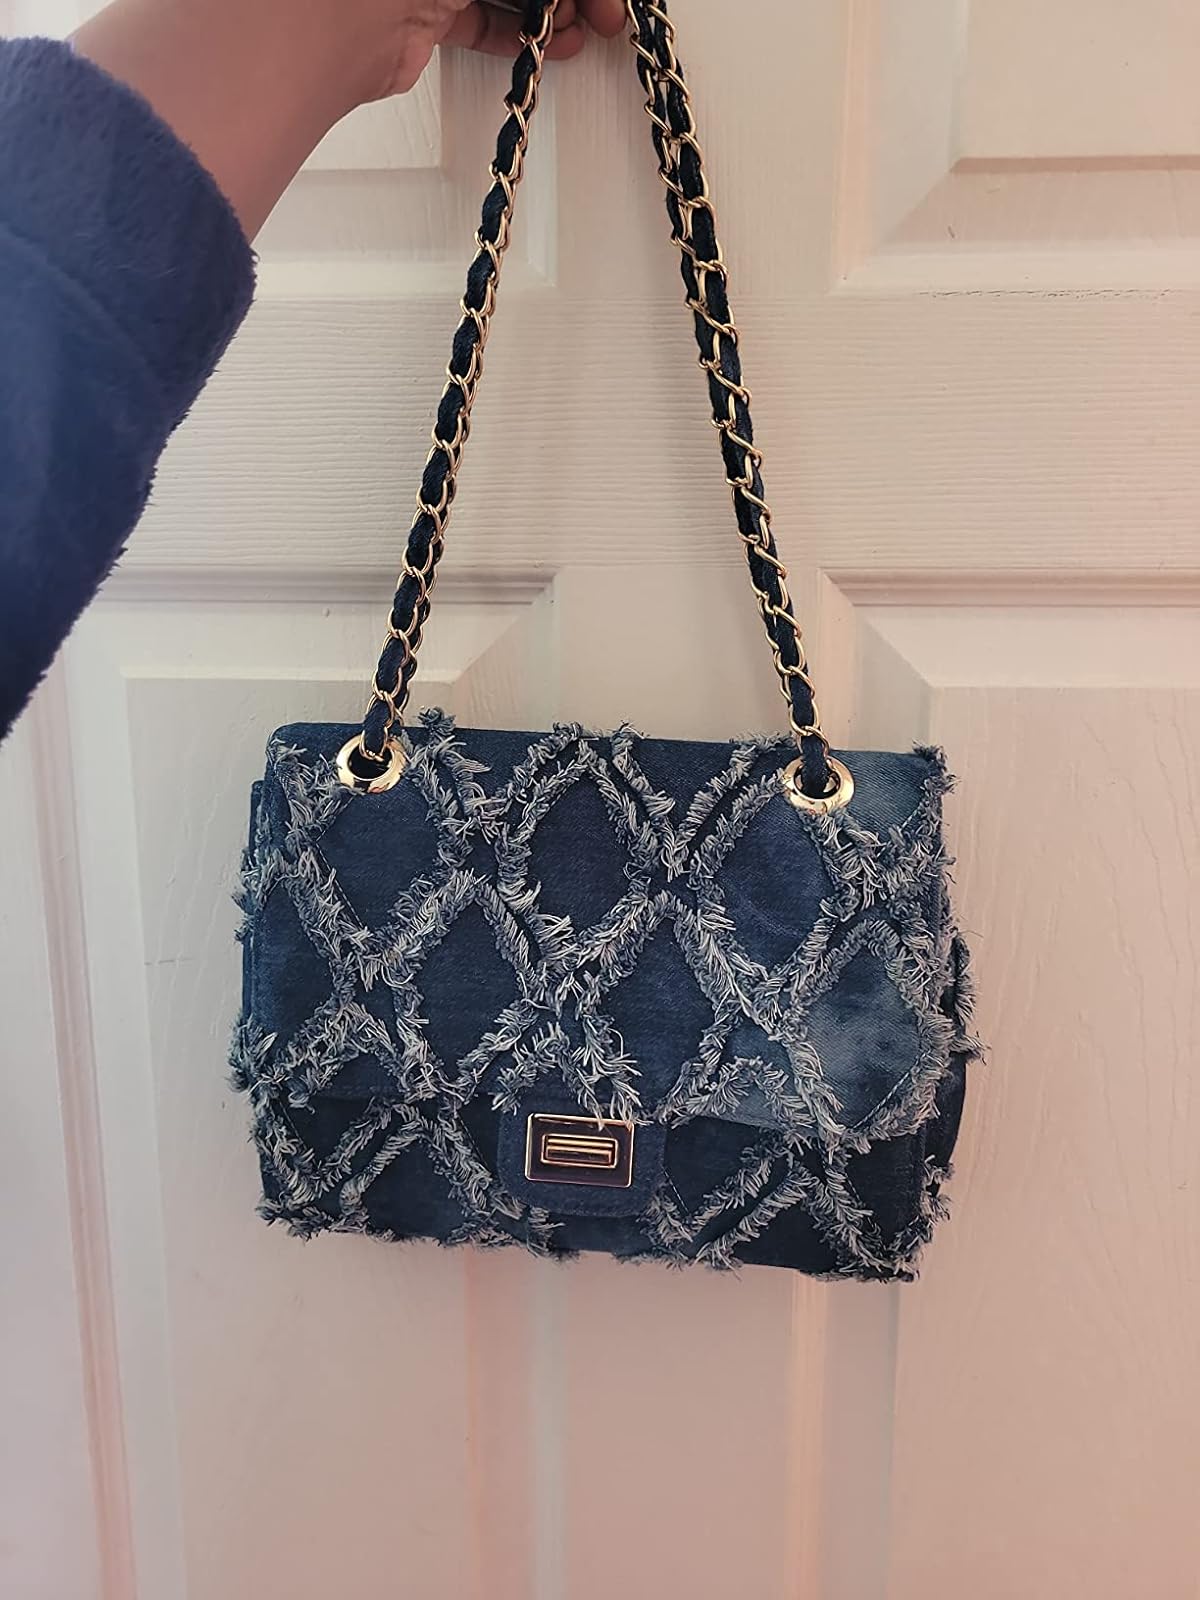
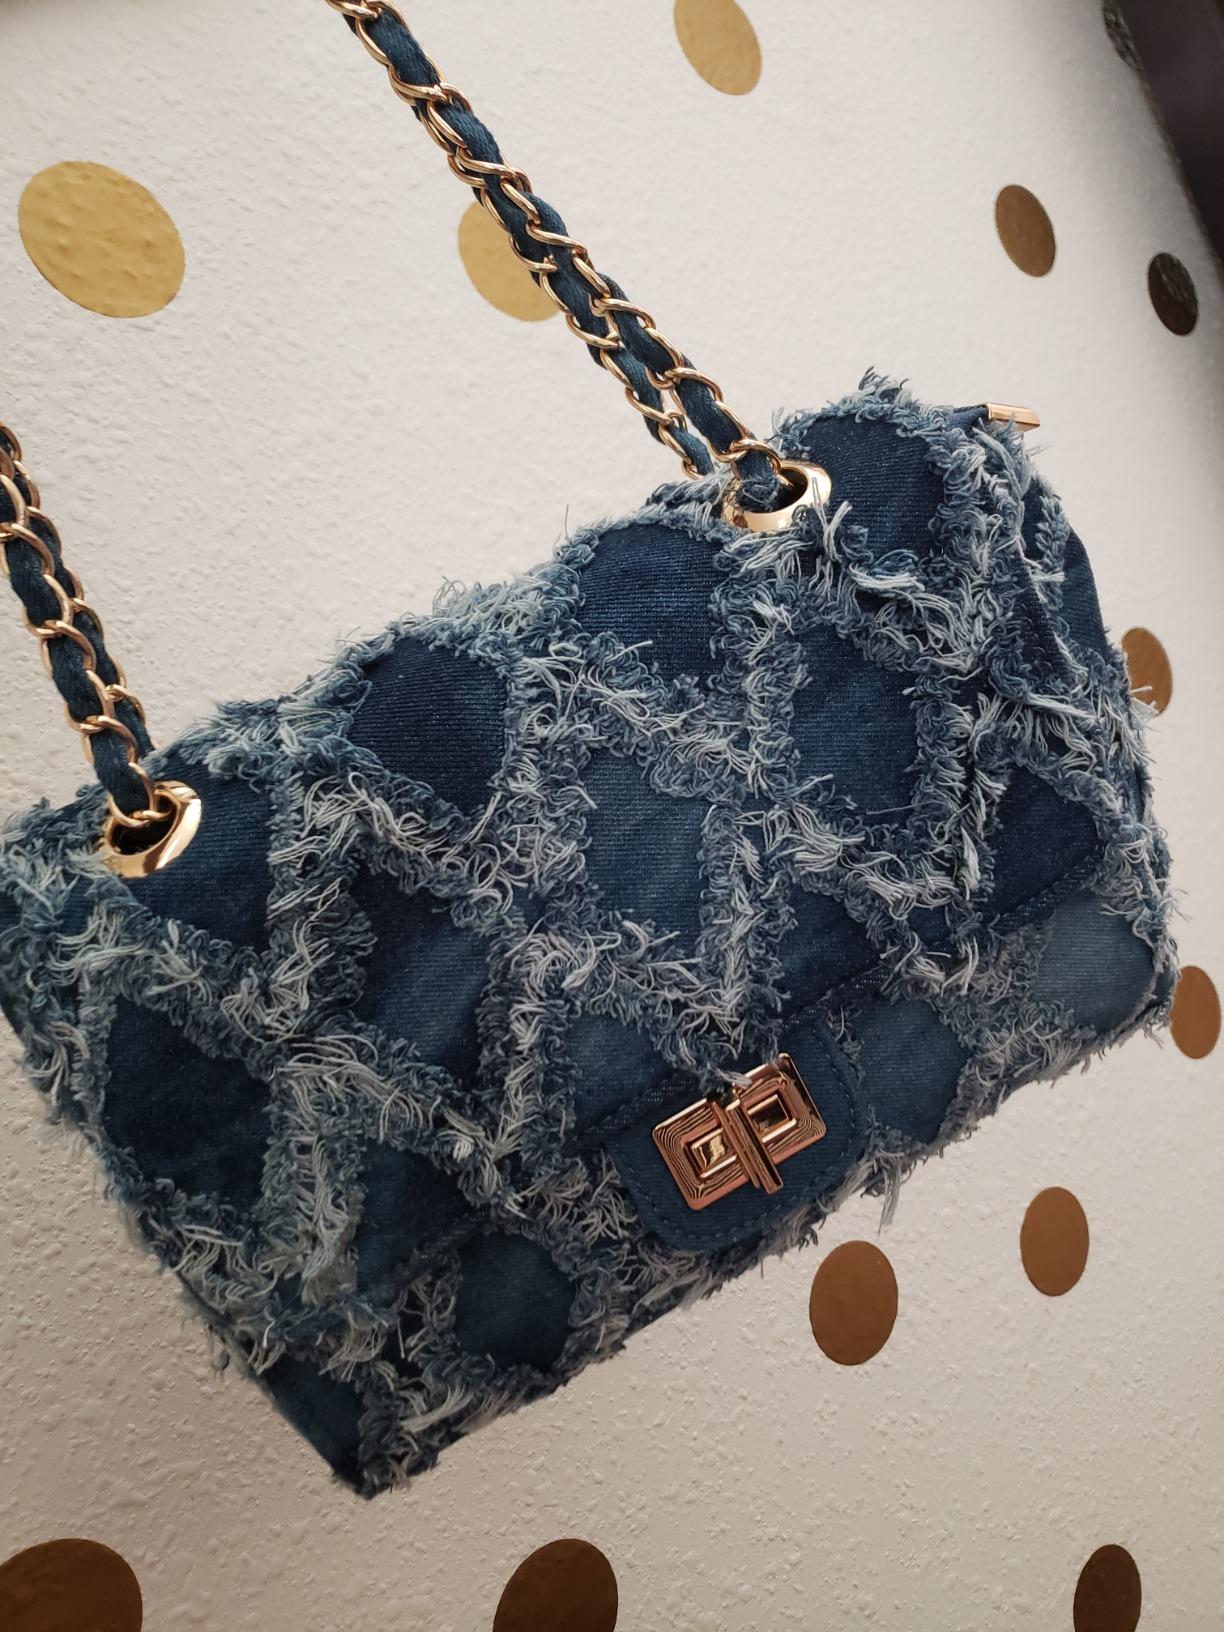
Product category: accessories_handbag
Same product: yes